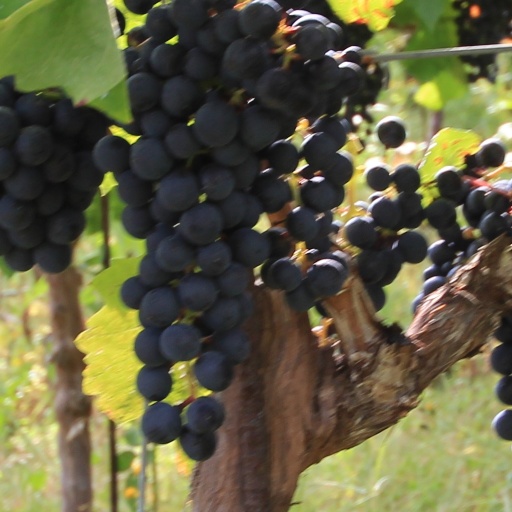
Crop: grape